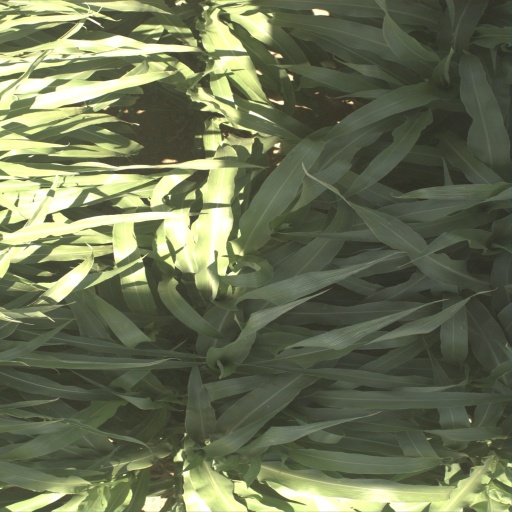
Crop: sorghum